Slum upgrading

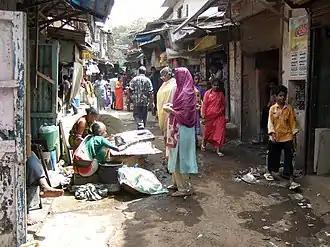

Slums have posed a huge problem for development because they are by definition areas in which the inhabitants lack fundamental resources and capabilities such as adequate sanitation, improved water supply, durable housing or adequate living space.